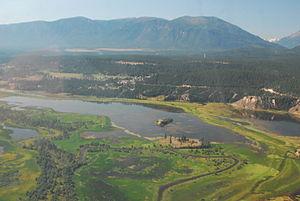
La réserve nationale de faune de Columbia est une réserve nationale de faune du Canada située en Colombie-Britannique. Elle protège une partie des zones humides du Columbia, une vaste zone marécageuse située dans le sillon des Rocheuses reconnue site Ramsar. Elle partage ses limites avec la zone de gestion de la faune des zones humides du Columbia, une aire protégée provinciale.